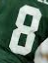
Number: 8